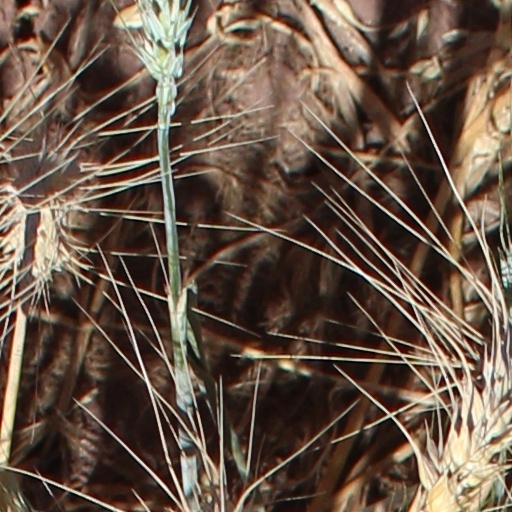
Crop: wheat